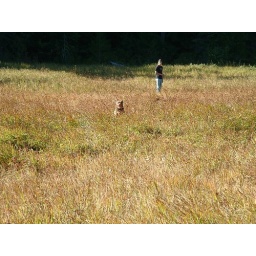
Eric and Lily in the field of deep grass along our hike.